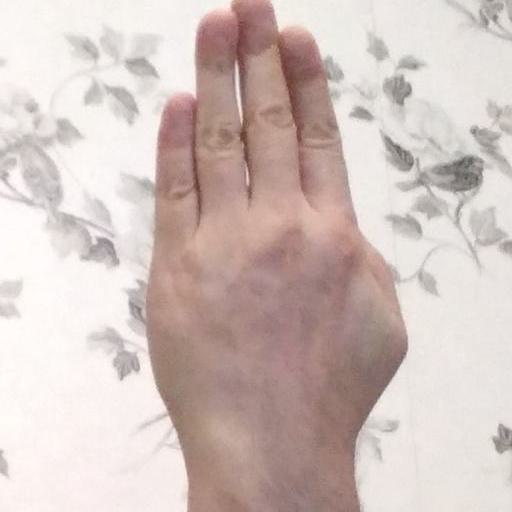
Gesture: stop_inverted